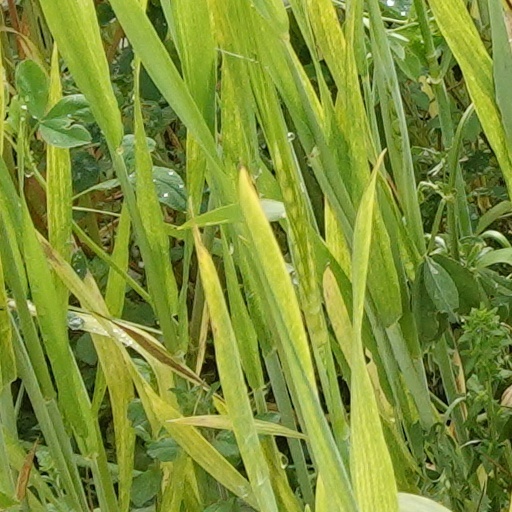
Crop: wheat